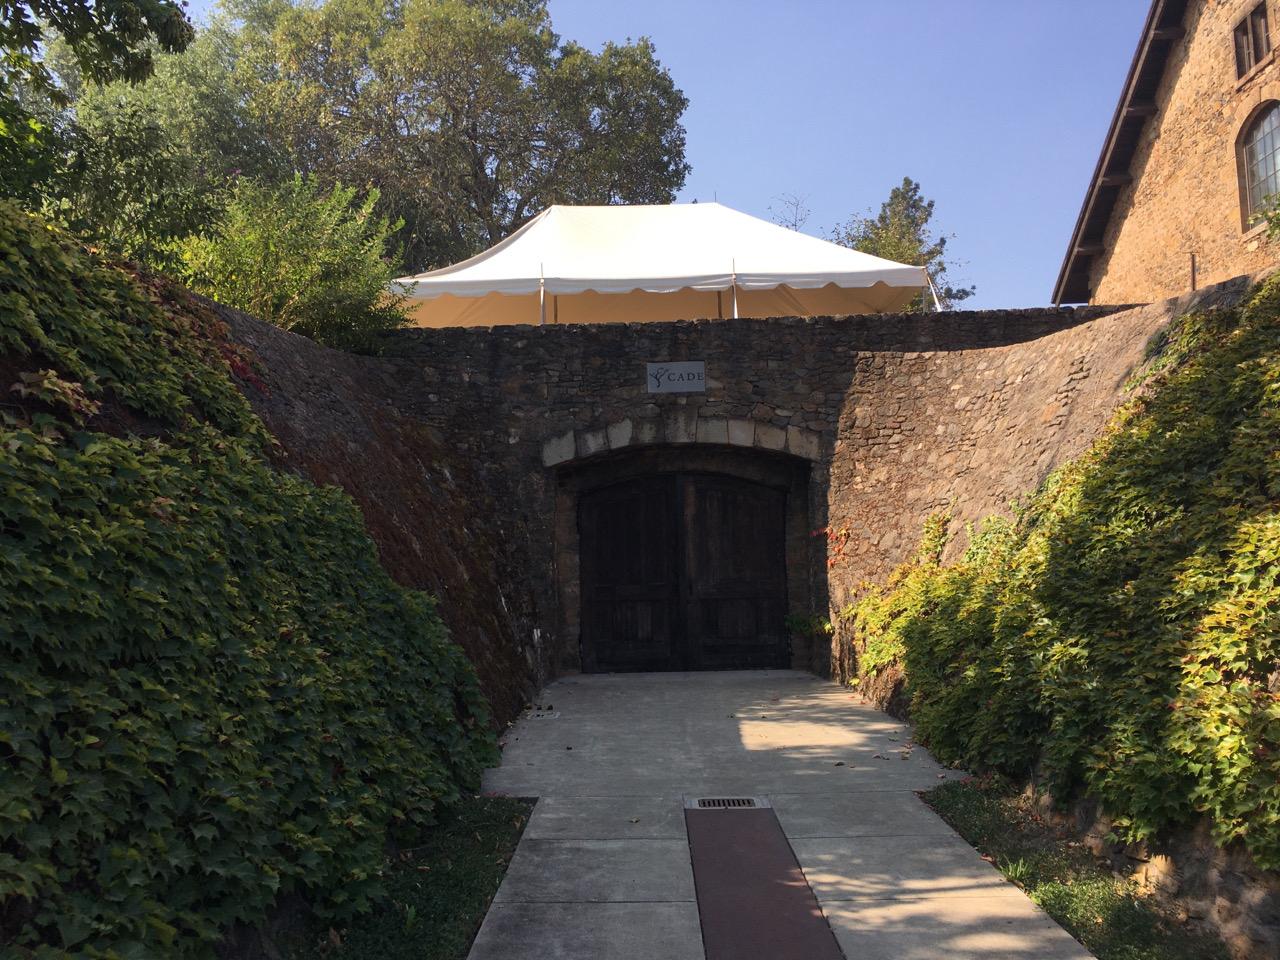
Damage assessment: no_damage